Vaharai bombing

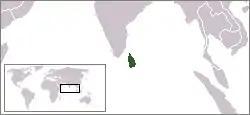
Location of Sri Lanka

The Vaharai bombing is a disputed event in the Sri Lankan civil war. It occurred on November 7, 2006 when, according to survivors of the incident interviewed by Reuters, the Liberation Tigers of Tamil Eelam fired artillery at Sri Lankan military personnel from near a school where minority Sri Lankan Tamil refugees displaced by the ongoing Sri Lankan civil war had taken shelter. The Sri Lankan Army returned fire and around 45 civilians were killed. Over 100 were injured and admitted to the local hospitals. However, people who were interviewed by Human Rights Watch claimed that the LTTE did not fire artillery. Further, the rebel LTTE denies firing artillery from close to the school. The incident occurred at around 11.35 a.m close to Kathiraveli, a coastal village in Vaharai peninsula of the Batticaloa district in eastern Sri Lanka.